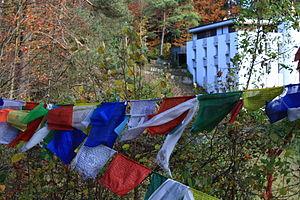
Selon le recensement de la population effectué en Suisse en 2000, 21 305 habitants, soit 0,29 % de la population totale, s'identifient comme bouddhistes. Un tiers d'entre eux sont nés en Thaïlande. Le nombre de bouddhistes, cumulé sur 2012-2014, était de 34 648 personnes âgées de 15 ans et plus. En 2014, les bouddhistes représentent 0,5% de la population âgée de 15 ans et plus. Il est cependant difficile de préciser les comportements religieux des bouddhistes. En effet, l'analyse les englobe dans la catégorie "Autres religions" qui regroupe en outre le judaïsme, l'hindouisme et "toutes les autres religions considérées comme telles".